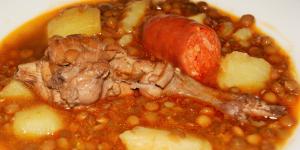
lentejas estofadas con conejo